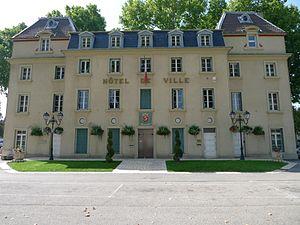
Mairie de Tain-l'Hermitage - Drôme - France
Tain-l'Hermitage est une commune française située dans le département de la Drôme en région Auvergne-Rhône-Alpes. Ses habitants sont appelés les Tainois ou Tinois.
Cet article dresse une liste par ordre de mandat des maires de Tain-l'Hermitage.